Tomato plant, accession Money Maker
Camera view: tilt-top (135 deg); turntable rotation: 60 degrees
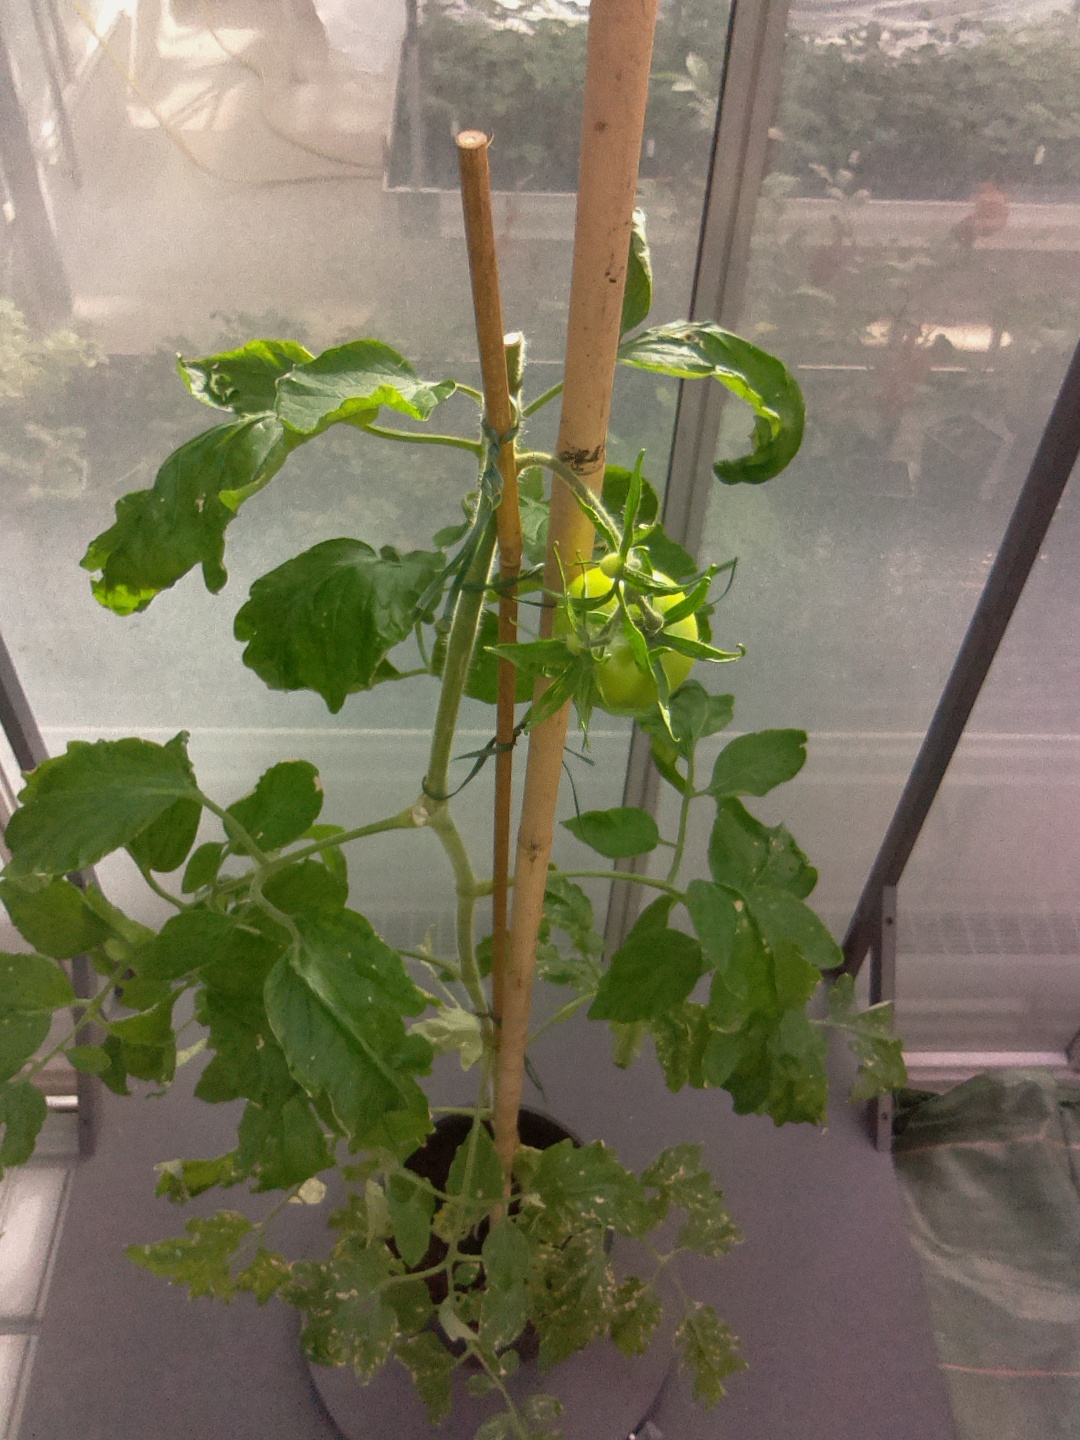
BBCH growth stage 74: 40%-50% of final fruit size